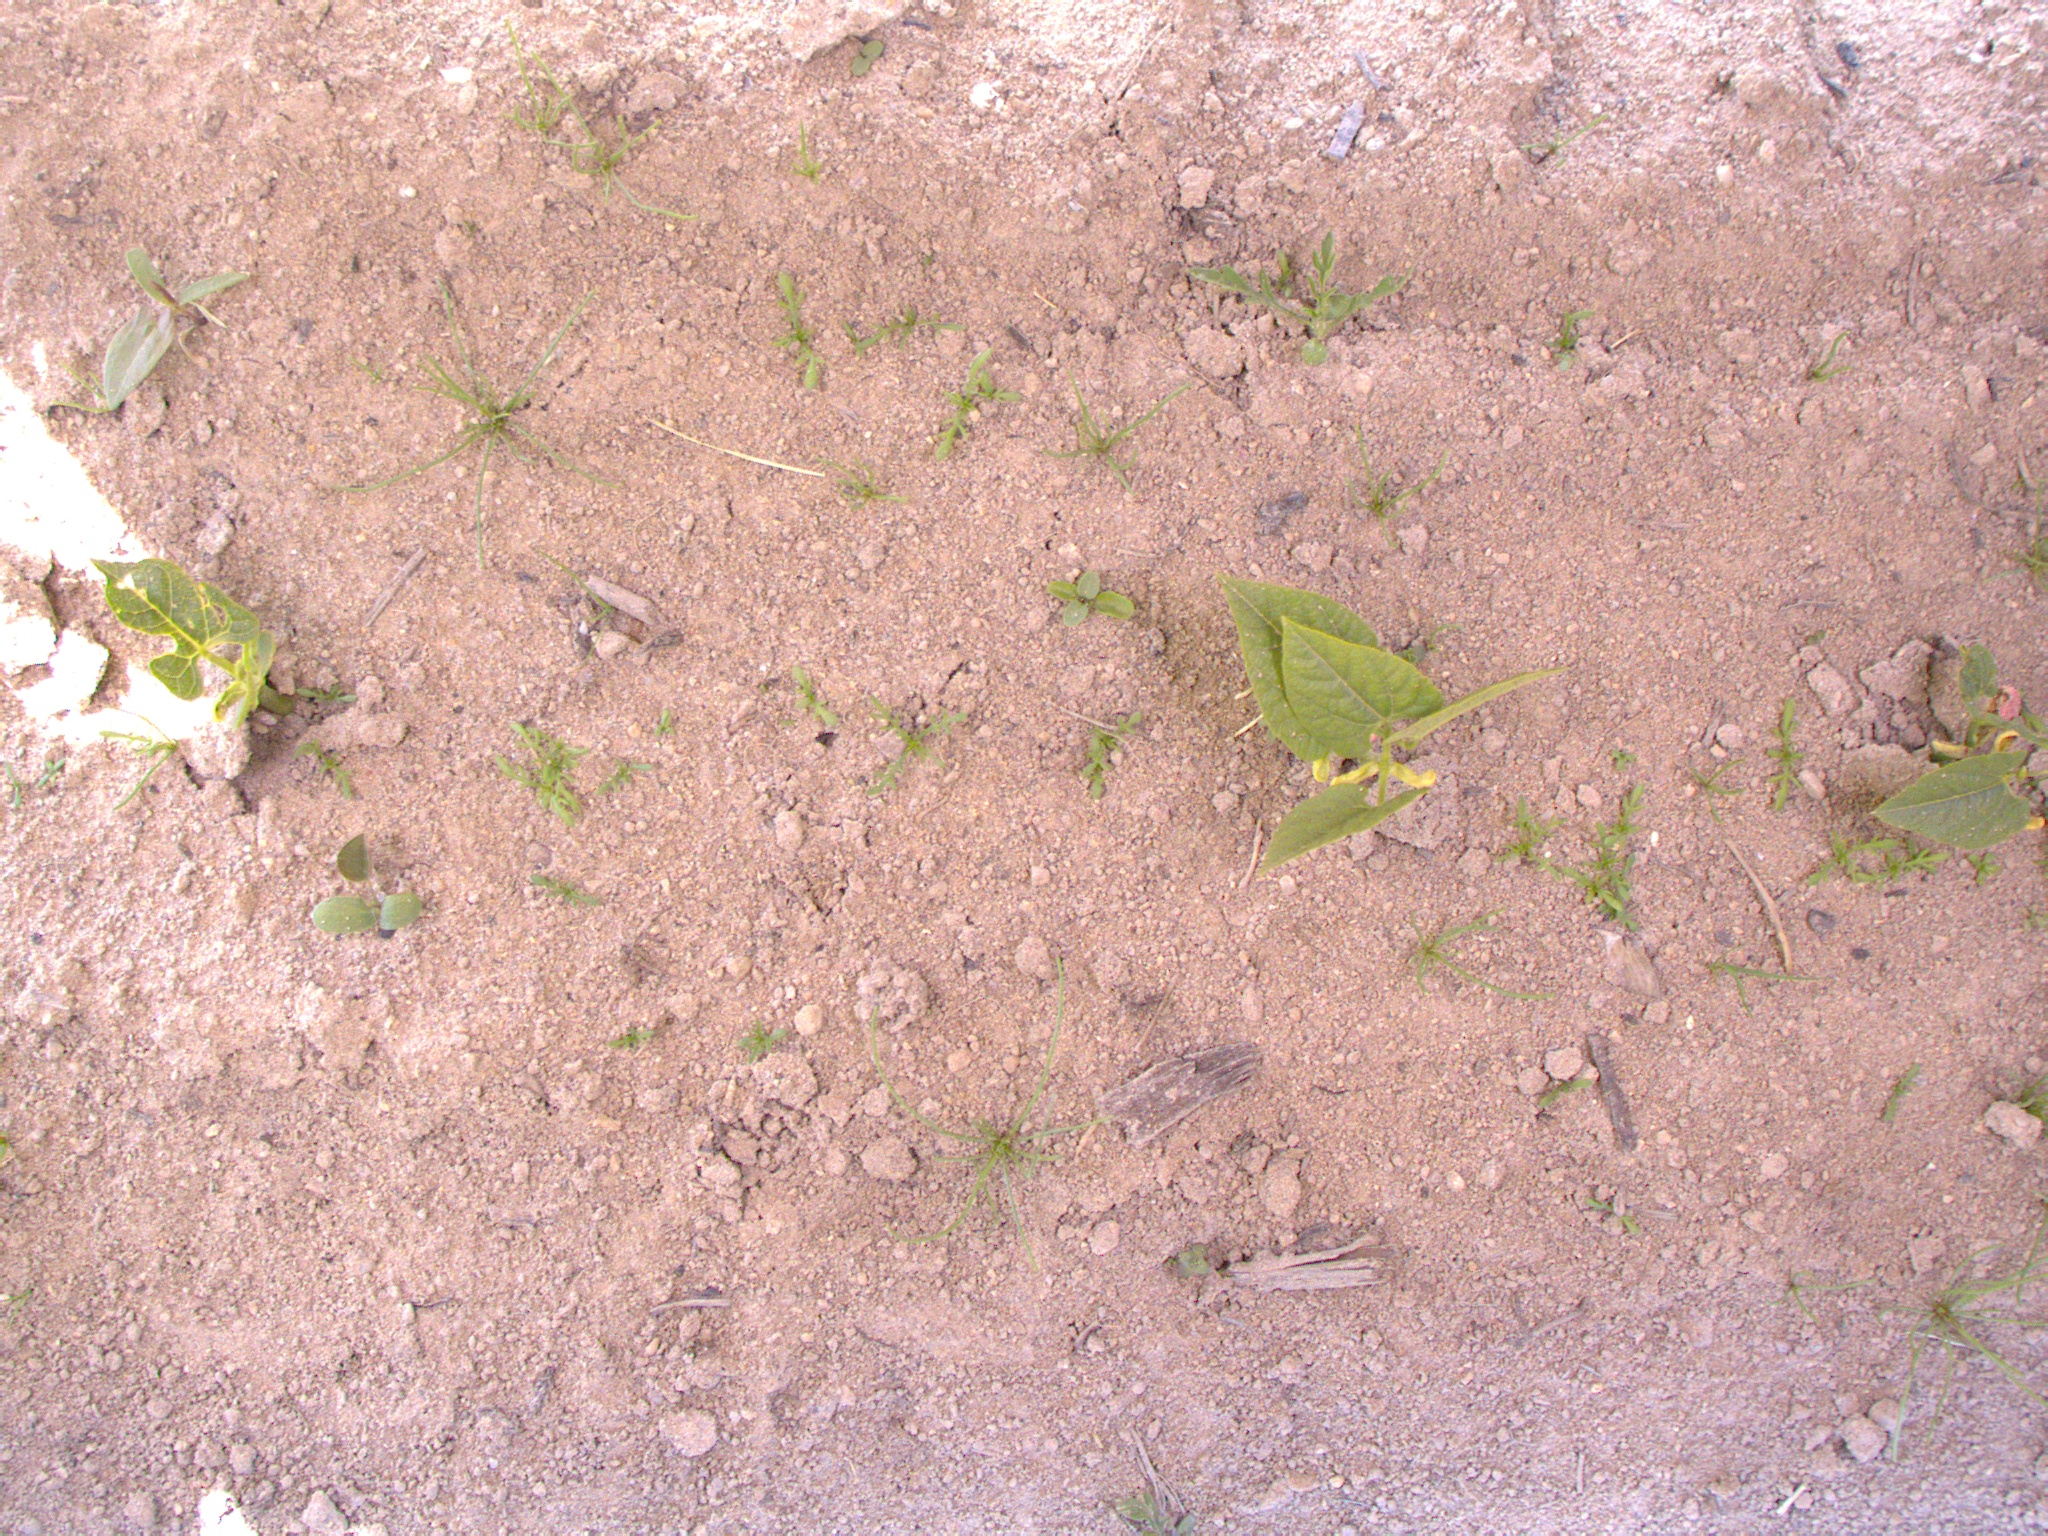
Crop: bean
Objects: bean, bean, bean, bean, stem_bean, stem_bean, stem_bean, stem_bean